University of California College of the Law, San Francisco

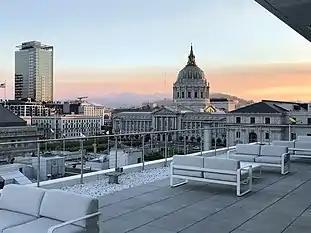
View from 333 Golden Gate Avenue roof-deck

Historically, UC Law SF had operated its own Public Safety Department, but in June 2016, UC Law SF entered into a contract with UCSF under which the UCSF Police Department assumed responsibility for patrolling the UC Law SF campus.